0-6-0

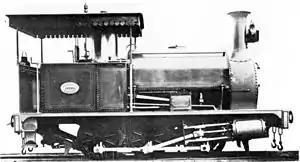
Natal Harbours Department locomotive "John Milne"

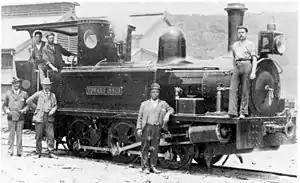
Harbour locomotive "Edward Innes"

This wheel arrangement was first introduced in 1905. Most of the preserved steam locomotives in the country are of this type as they were popular among sugarcane plantation, sawmill and coal mine owners.